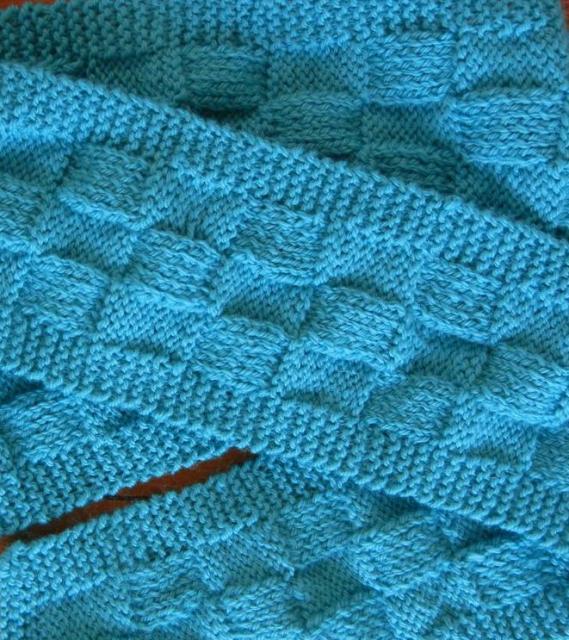
Texture: knitted